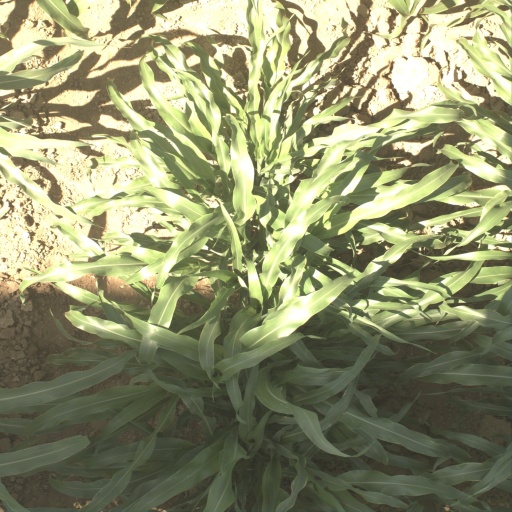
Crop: sorghum